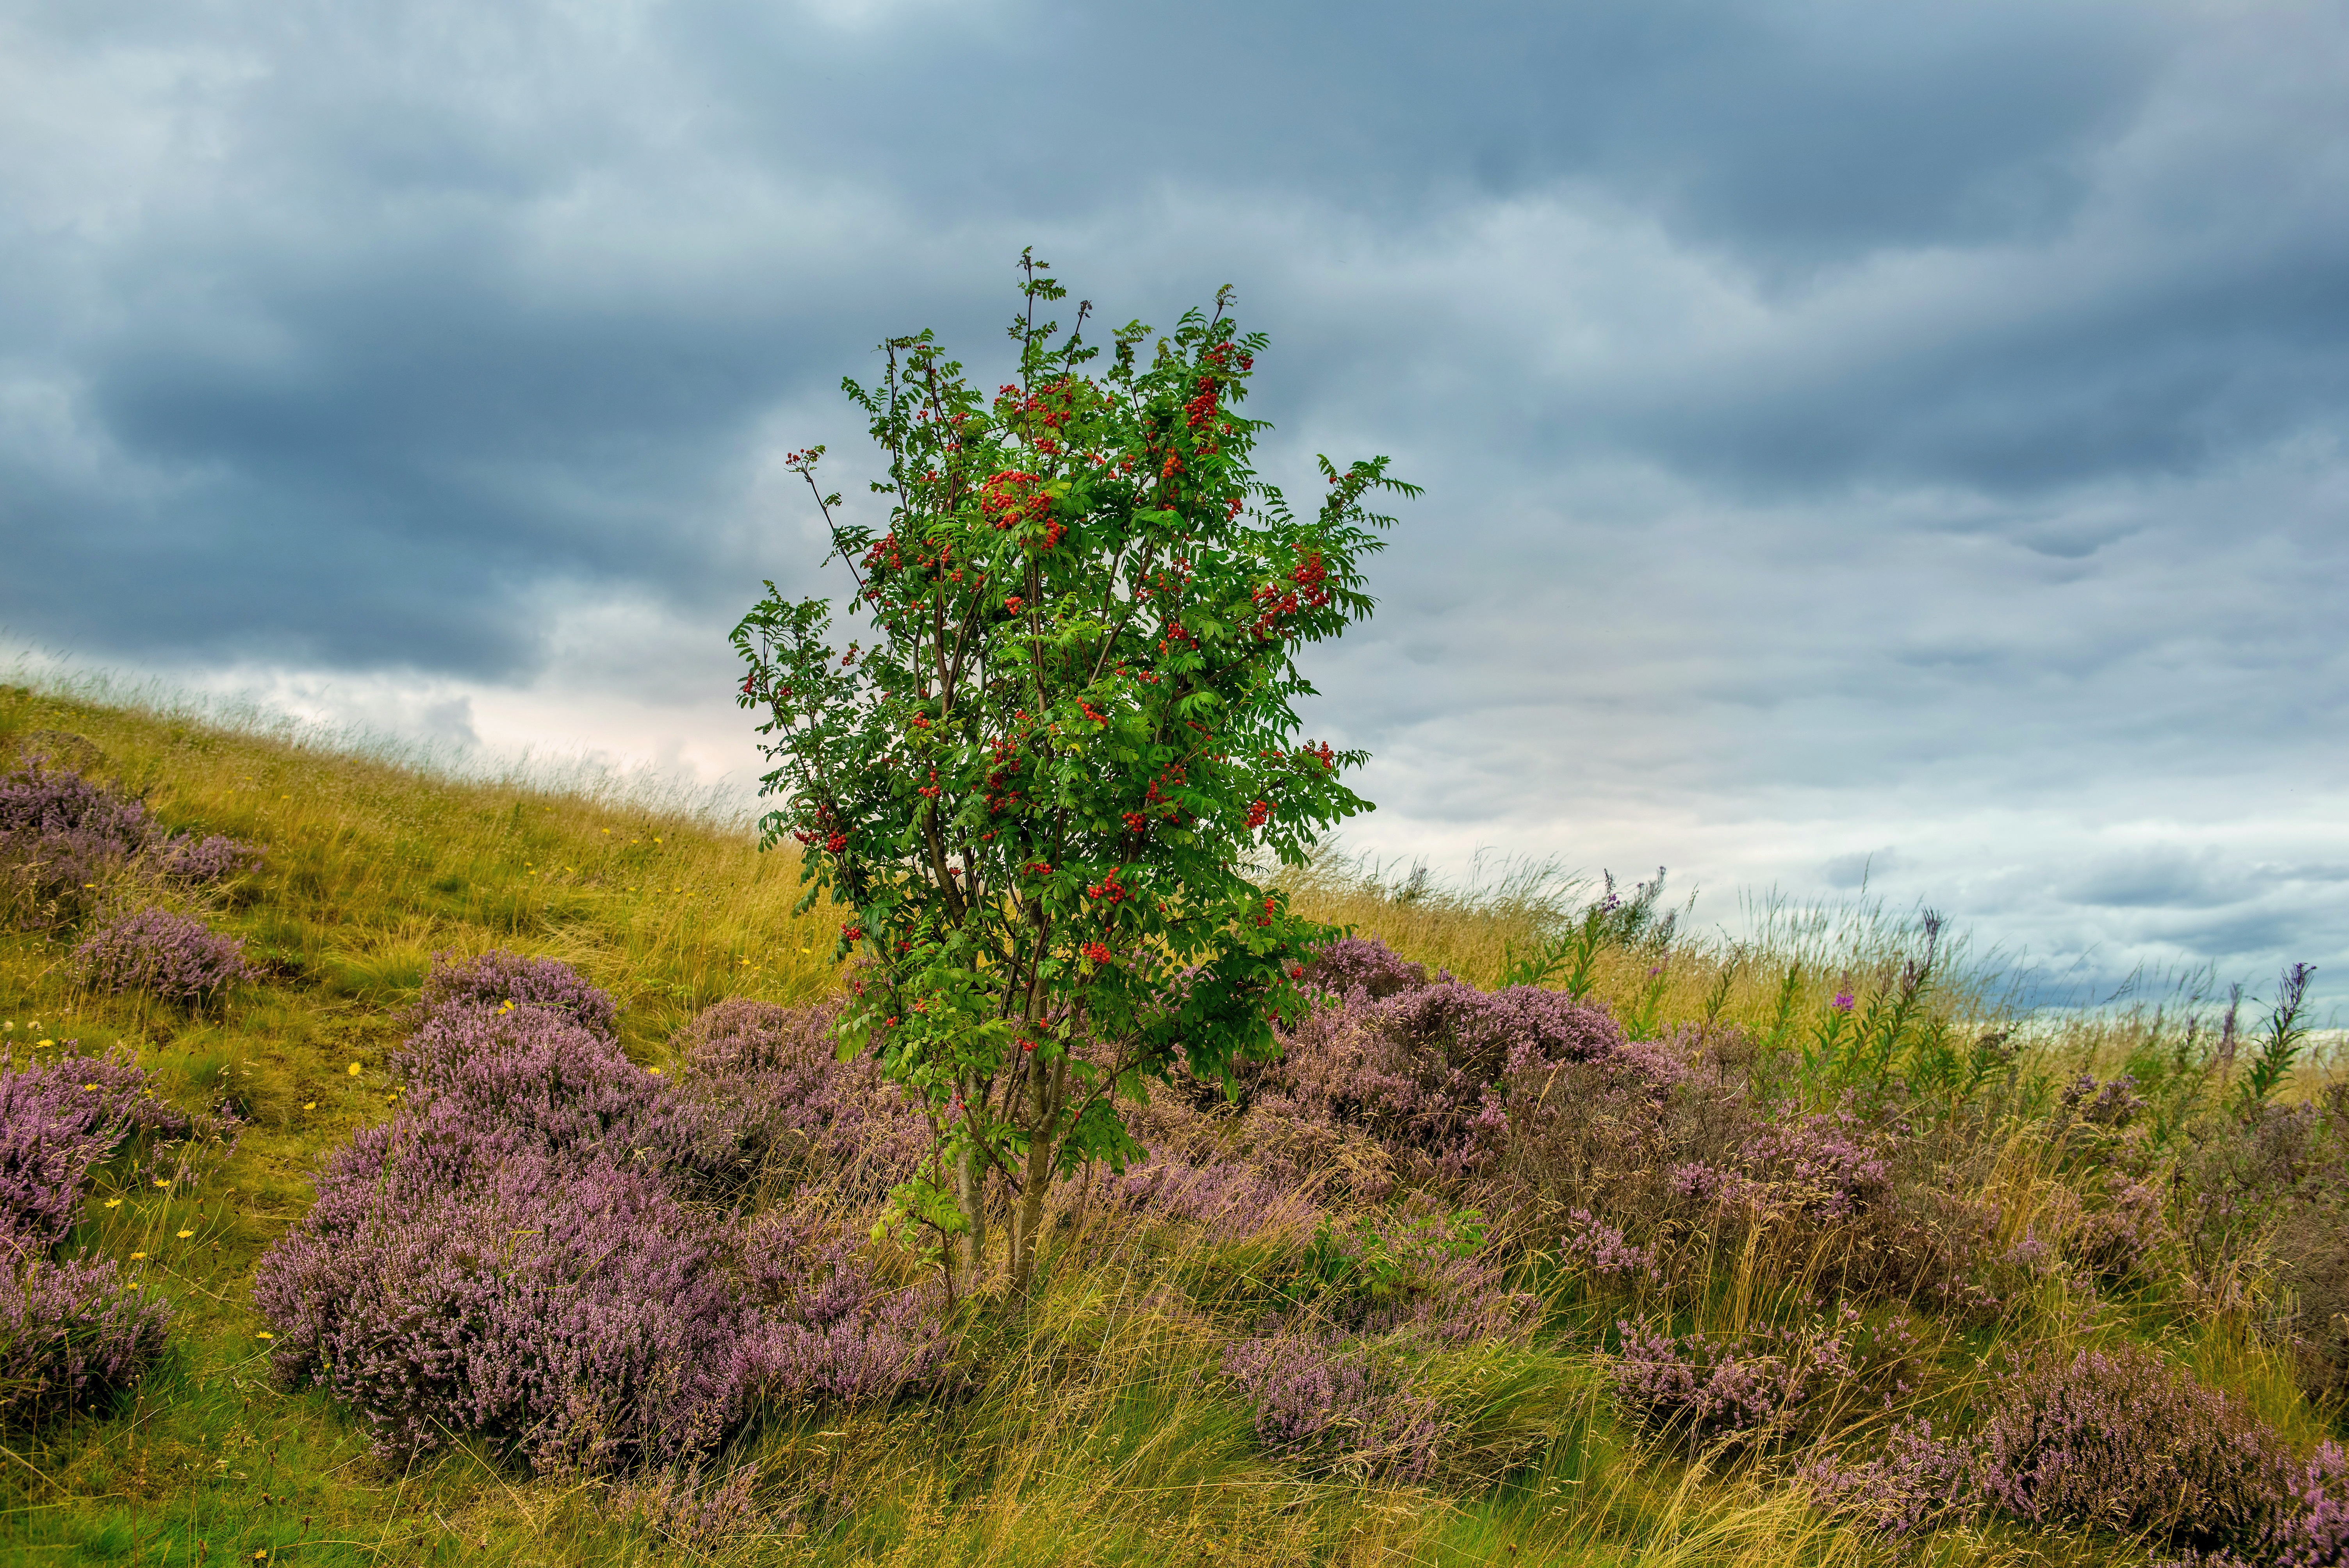
landscape, tree, nature, grass, wilderness, mountain, cloud, plant, sky, hiking, skyline, meadow, prairie, hill, flower, view, stone, panorama, cliff, green, autumn, park, tourism, flora, ridge, wildflower, grassland, vegetation, shrub, plateau, habitat, ecosystem, rural area, holyrood, biome, woody plant, mountainous landforms, holyrood park edinburgh